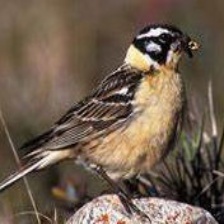
Species: SMITHS LONGSPUR
Scientific name: CALCARIUS PICTUS